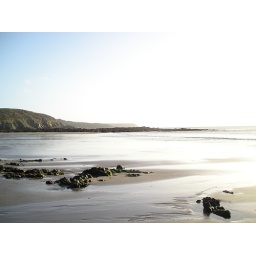
Every morning for three months in 2005 the dog walk ended here and the boys loved it.